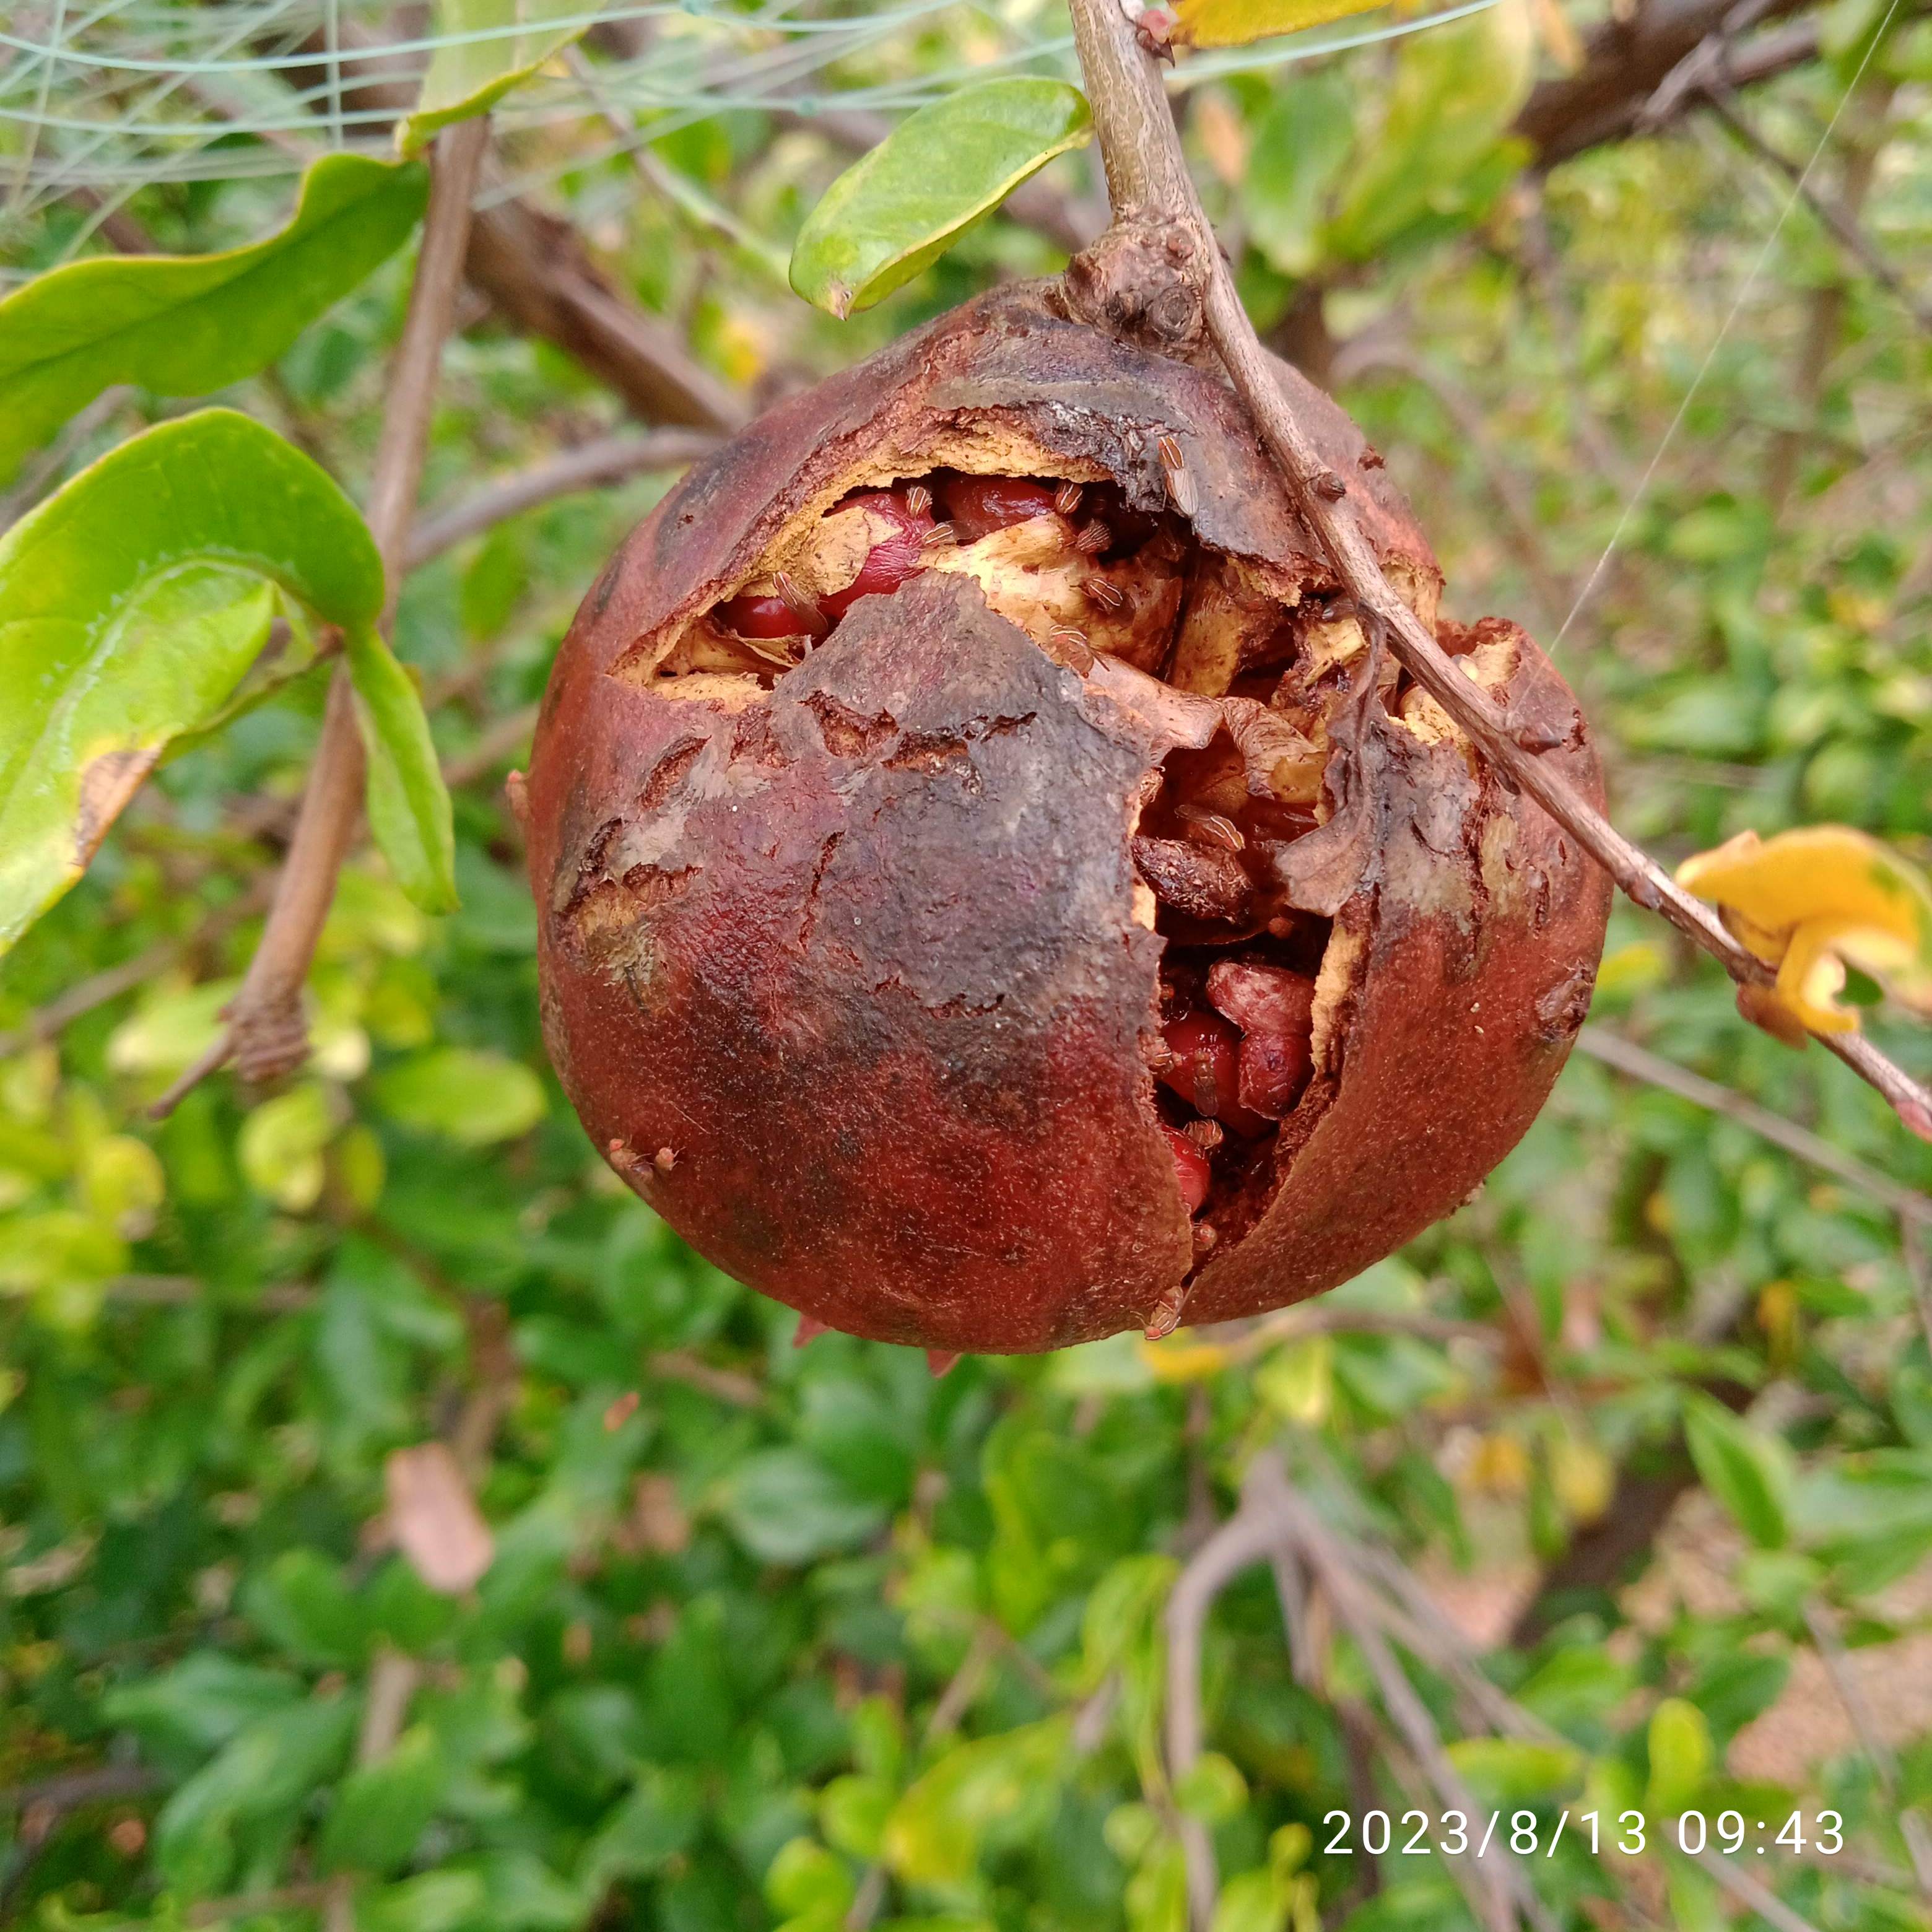
Label: Bacterial_Blight